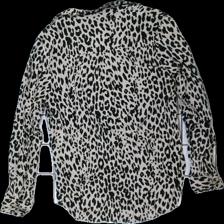
View: back
Type: Shirt
Category: Ladies
Brand: Gina Tricot
Colors: Beige, Black
Material: 100% viscose
Pattern: Animal print
Cut: Regular
Size: 36
Season: All
Price range: 50-100
Recommended usage: Reuse
Description: leopardmönstrad skjorta